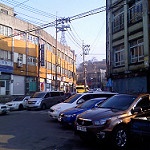
Label: street